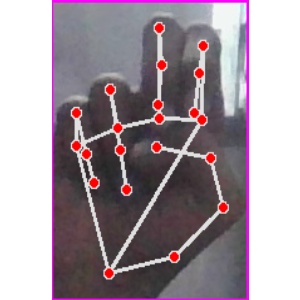
अक्षर: ह